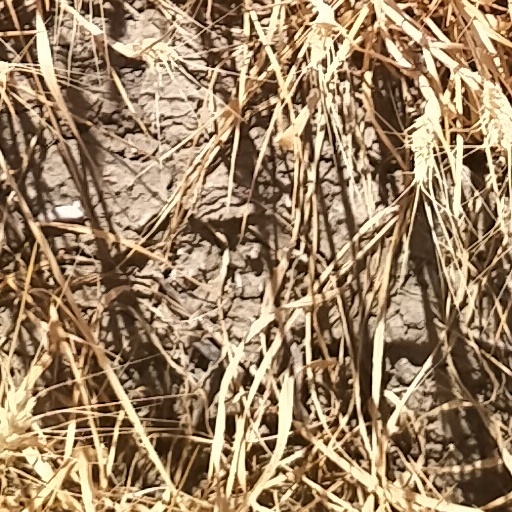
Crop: wheat